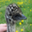
Label: bird